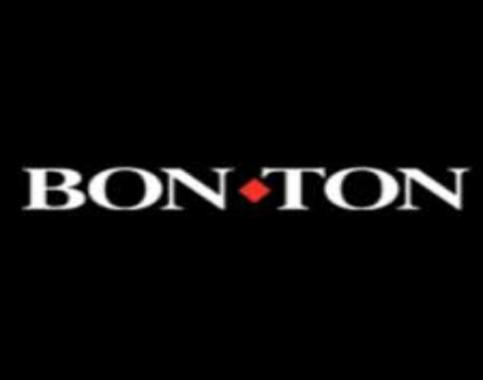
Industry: Others